Double Negative (artwork)

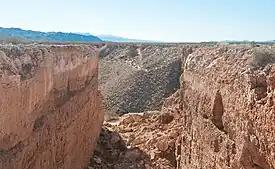
A view from the north trench, looking to the south

Double Negative is a piece of land art located in the Moapa Valley on Mormon Mesa (or Virgin River Mesa) near Overton, Nevada. "Double Negative" was created in 1969 by artist Michael Heizer, and consists of a trench dug into the earth.